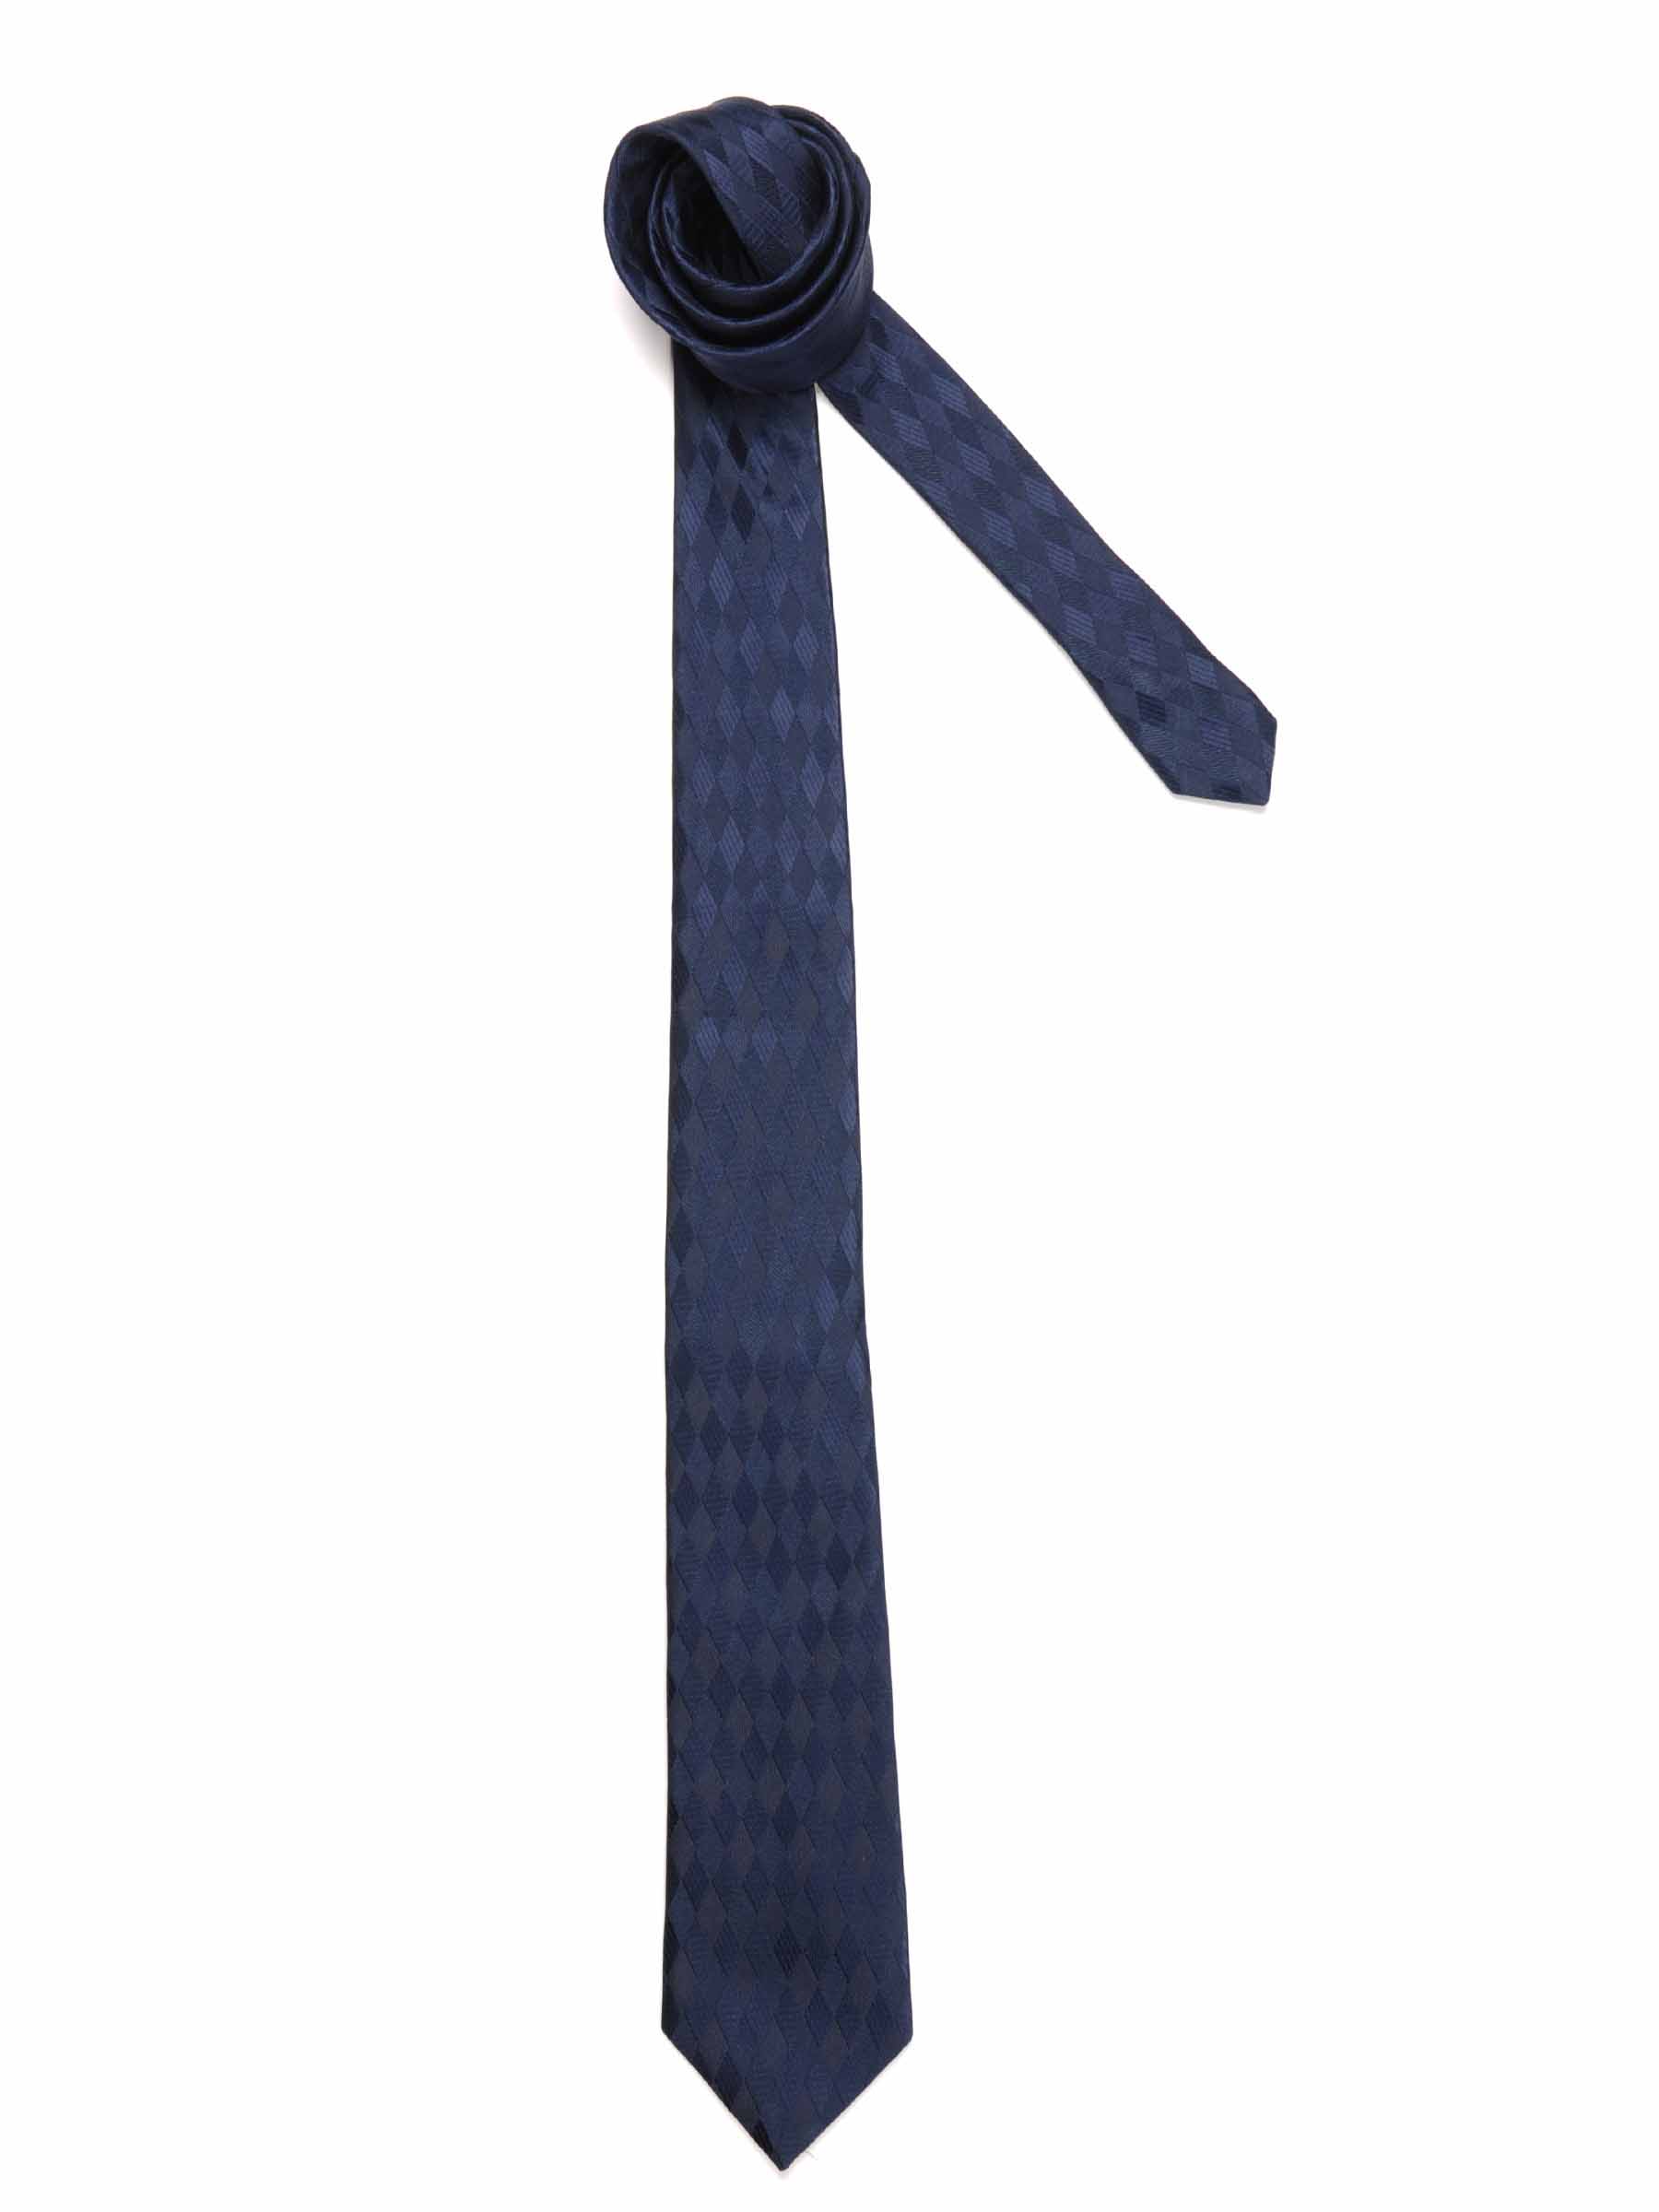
Turtle Men Solid Navy Blue Ties
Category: Accessories / Ties / Ties
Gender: Men
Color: Navy Blue
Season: Fall 2011
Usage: Formal